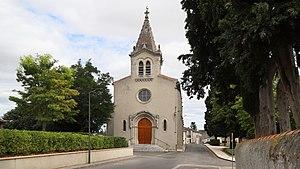
L'église
Souilhanels est une commune française, située dans le département de l'Aude en région Occitanie.